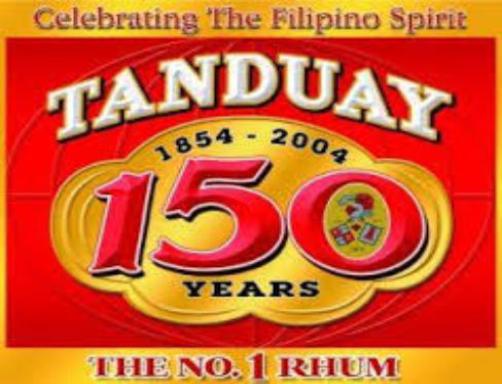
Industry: Others